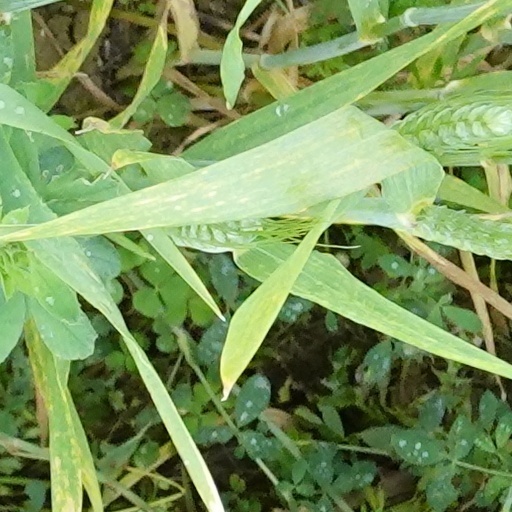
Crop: wheat